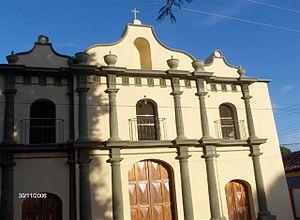
Chaguaramas est le chef-lieu de la municipalité de Chaguaramas dans l'État de Guárico au Venezuela.